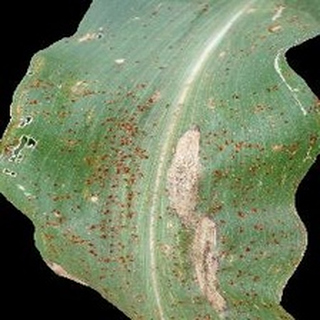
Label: corn_common_rust